New Zealand Army Nursing Service

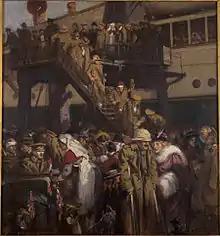
"The Homecoming from Gallipoli" by Walter Armiger Bowring. Painted in 1916, it shows the return of the first group of wounded soldiers from Gallipoli in 1915. Note the scarlet capes and grey uniforms of the NZANS nurses, assisting the men.

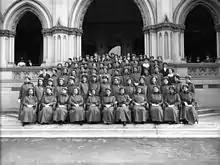
Group portrait of the first 69 nurses and 11 staff to leave for World War I. Taken on the steps of the General Assembly Library, Wellington, by an unidentified photographer for The Press newspaper of Christchurch.

Eventually Allen bowed to pressure (in particular from Hester Maclean) and on 7 January 1915 sent a telegram to the War office in England offering to dispatch 50 trained nurses, which the British accepted on 25 January.